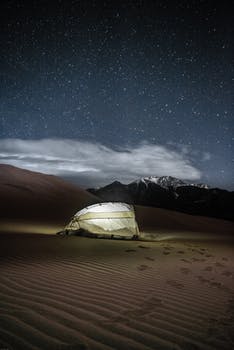
Label: No Watermark